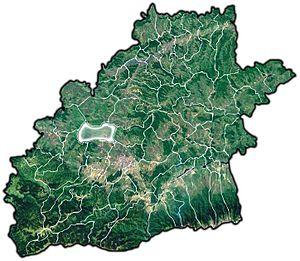
Ocna Sibiului, autrefois Vizocna, Ocna-Sibiiului, Ocna est une ville du département de Sibiu, Transylvanie, Roumanie.